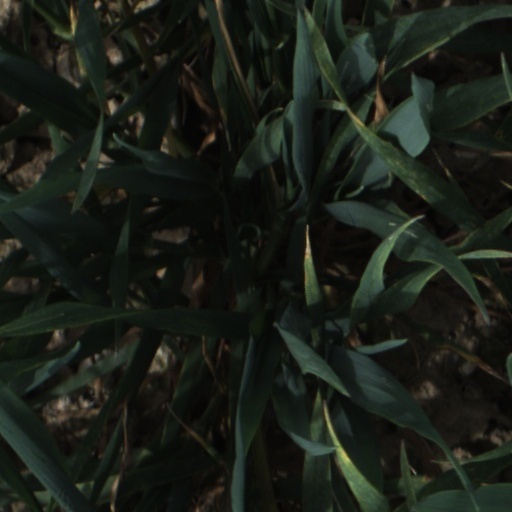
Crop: wheat